Boss Schmidt

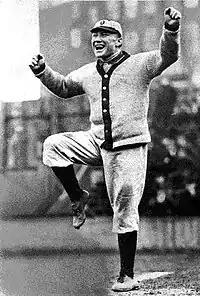
Detroit manager Hughie Jennings

In January 1911, Schmidt sent a lengthy letter published by the "Detroit Free Press" complaining of mistreatment by manager Hughie Jennings. The letter asserted: